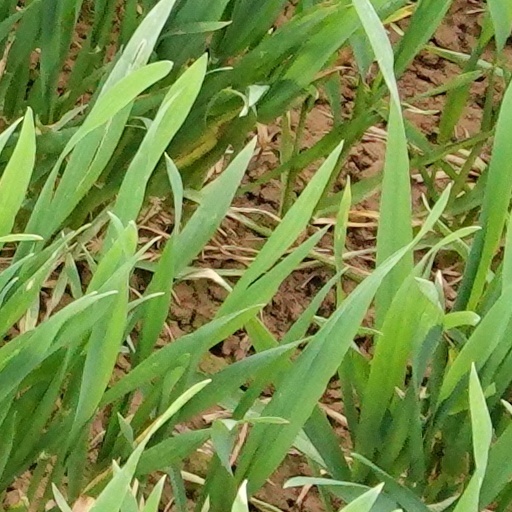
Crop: wheat